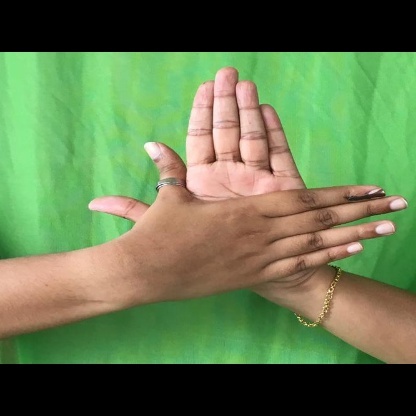
Mudra: Chakra